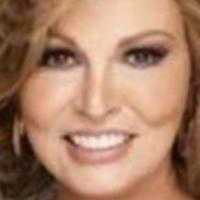
Age group: age 41-55